Sandeid Church

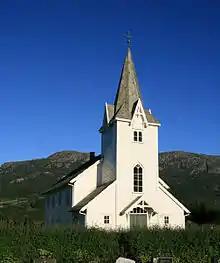
View of the church"(Photo: Jarle Vines)"

Sandeid Church is a parish church of the Church of Norway in Vindafjord Municipality in Rogaland county, Norway. It is located in the village of Sandeid. It is the church for the Sandeid parish which is part of the Haugaland prosti (deanery) in the Diocese of Stavanger. The white, wooden church was built in a long church style in 1904 using designs by the architects Hartvig Sverdrup Eckhoff and Tengesdal. The church seats about 230 people.